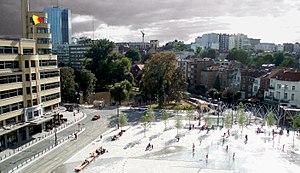
Panorama place Flagey
La place Flagey est une des plus grandes places de Bruxelles. Elle est située dans la commune d'Ixelles, au croisement de plusieurs axes importants : chaussée d'Ixelles, rue Lesbroussart, chaussée de Vleurgat, chaussée de Boendael, avenue du général de Gaulle, avenue des Éperons d'or, rue Malibran, mais également rue de la Brasserie et rue des Cygnes, ce qui en fait un des carrefours les plus importants de la ville et un pôle majeur d'échange de transport en commun.